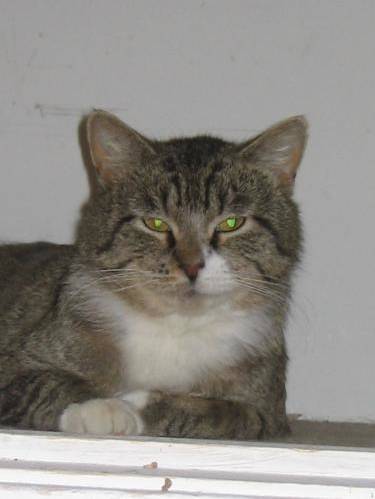
Label: cat